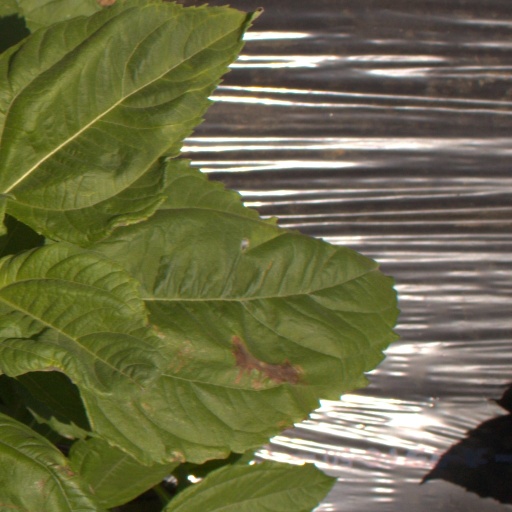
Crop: Jerusalem artichoke